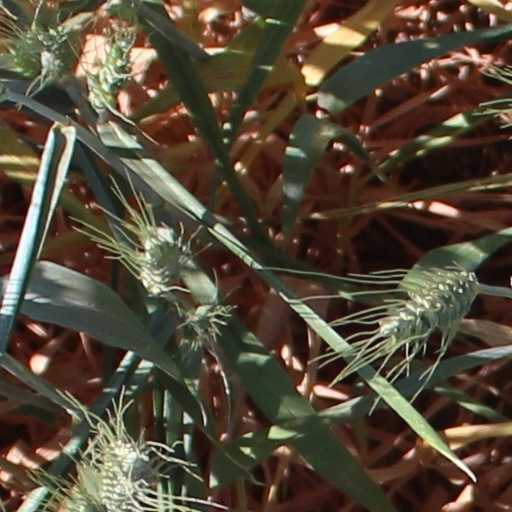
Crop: wheat